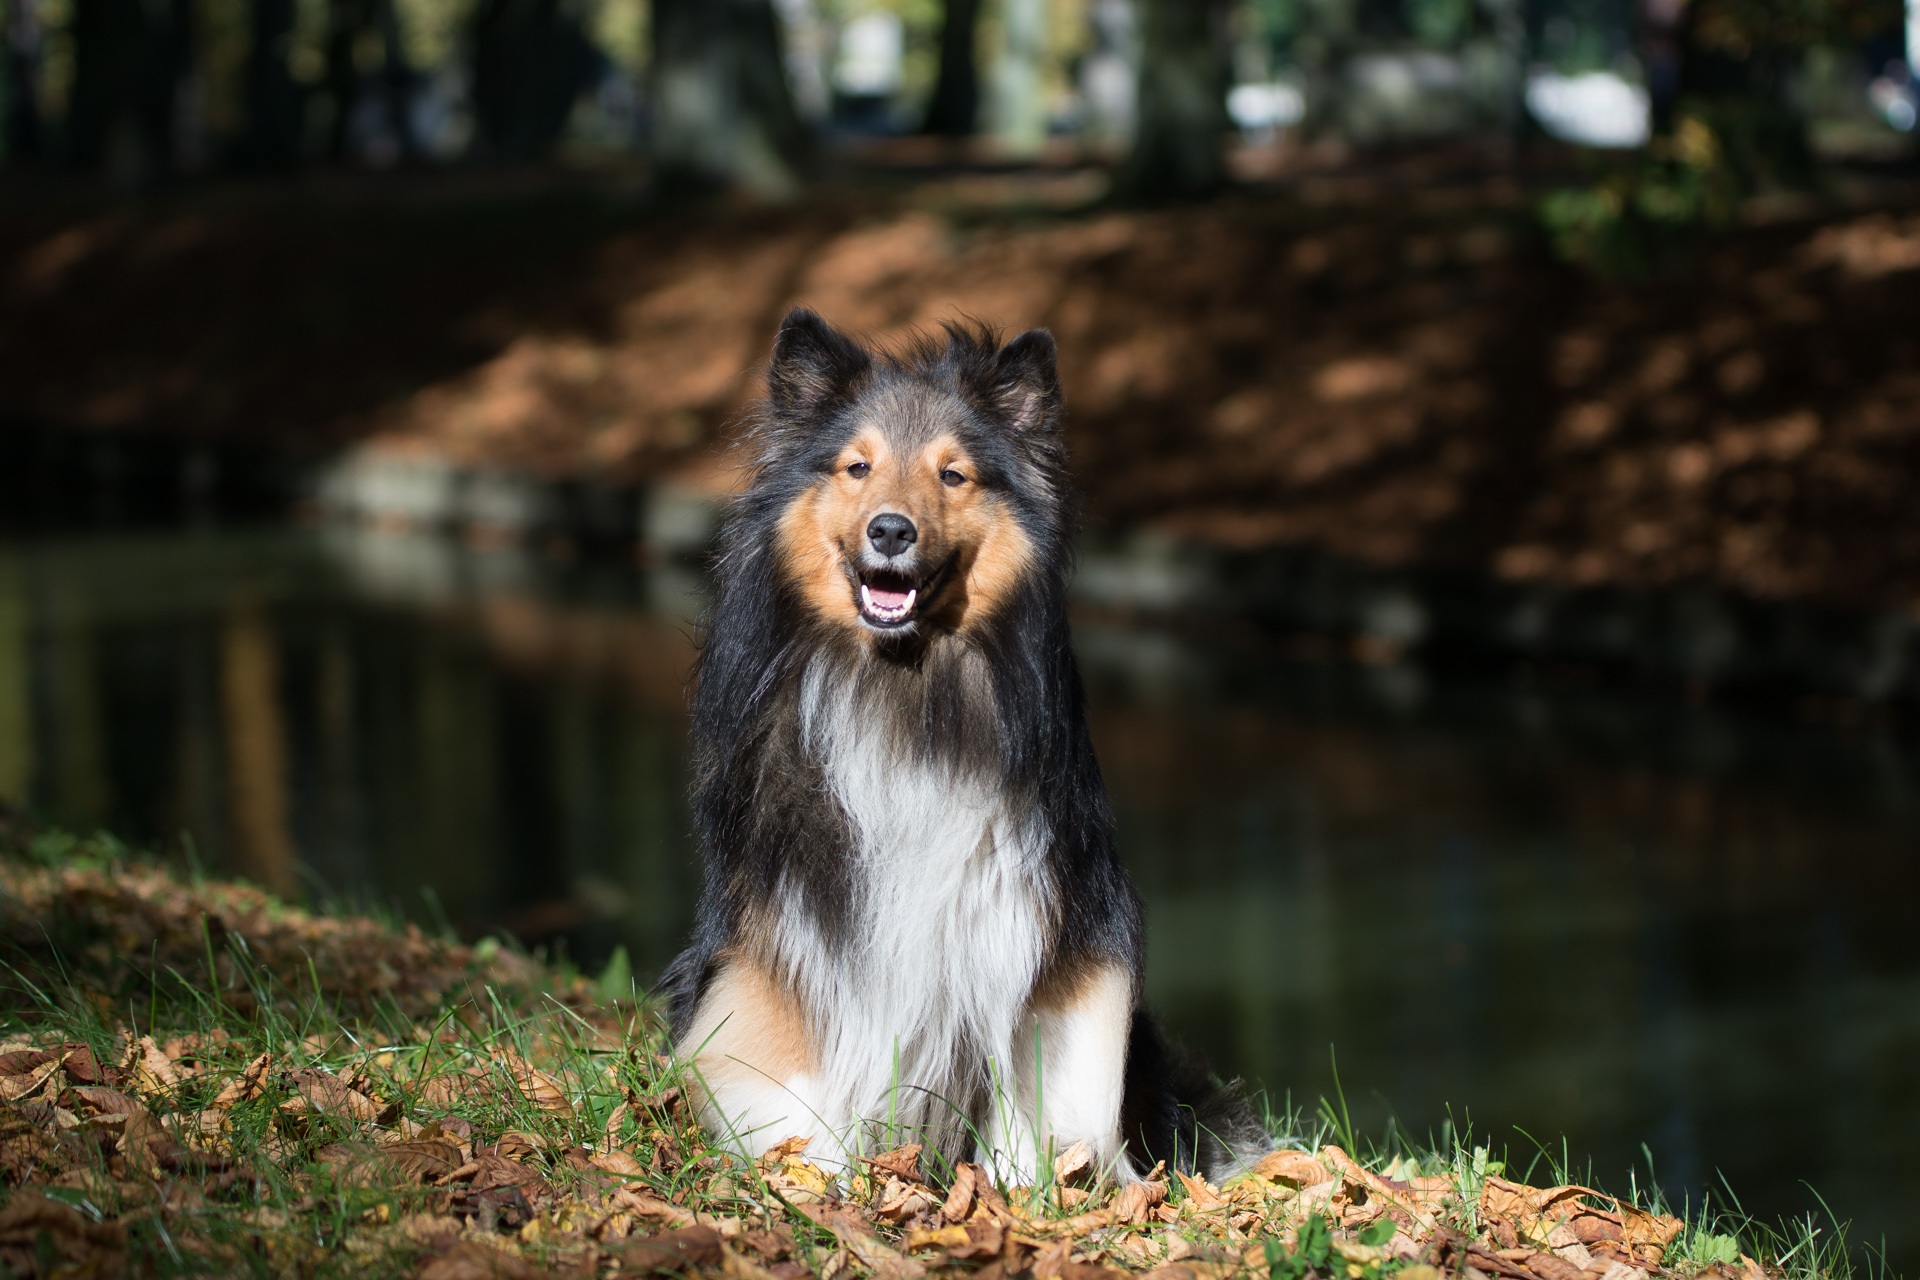
puppy, dog, collie, mammal, close, vertebrate, dog breed, animal portrait, sheltie, dog like mammal, carnivoran, dog breed group, bohemian shepherd